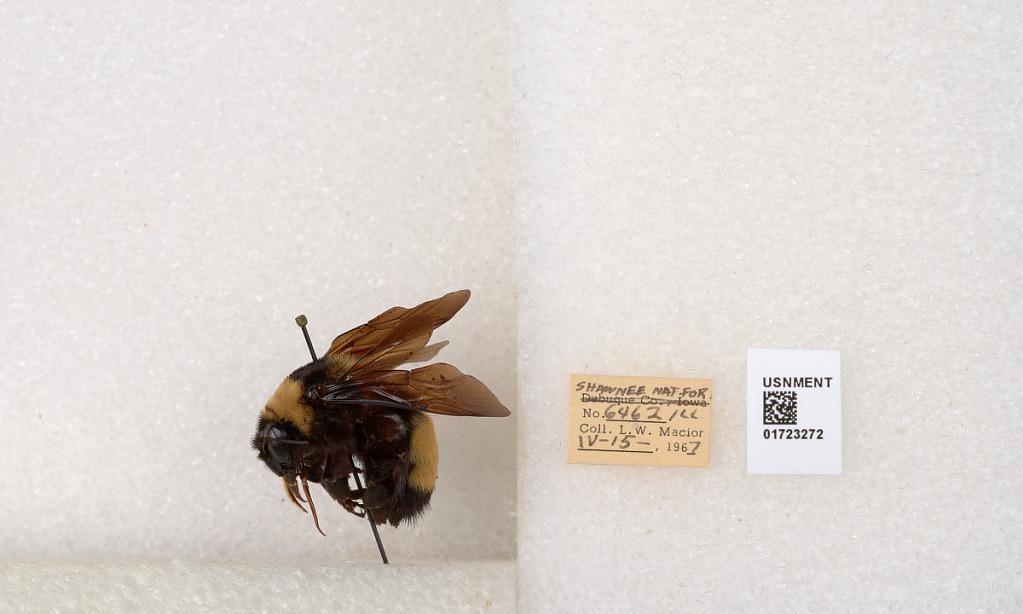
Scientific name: Bombus (Bombus) nevadensis auricormus
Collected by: L. Macior
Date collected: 1967-4-15
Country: United States
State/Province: Illinois
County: Johnson
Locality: Shawnee National Forest
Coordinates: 37.5114, -88.8011